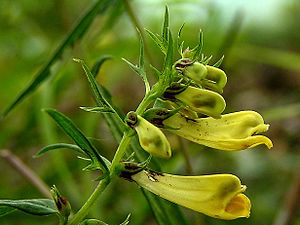
Kohvede
Almindelig Kohvede (Melampyrum pratense)
Almindelig Kohvede (Melampyrum pratense)
Kohvede er en slægt med ca. 15 arter, der er udbredt i Europa, Asien og Nordamerika. Arterne er halvsnyltere på andre planter ofte græsser, men kan dog overleve uden at snylte. Det er énårige planter med en glat eller let behåret stængel, der er firkantet i tværsnit. Bladene er modsatte og lancetformede med hel rand. De nederste blade kan dog have nogle få, sylformede tænder. Blomsterne er samlet i tætte aks, og bægeret er 4-delt, mens kronen er en typisk læbekrone. De øverste blade fungerer som støtteblade, der kan være farvede i rødt eller blåt. Her omtales kun de arter, som er vildtvoksende i Danmark.